Pepper-box

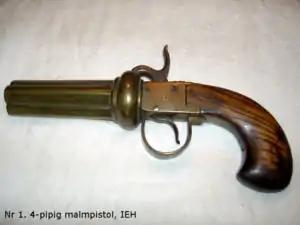
A pepperbox revolver from Småland, Sweden, made by Johan Engholm, Ödestugu

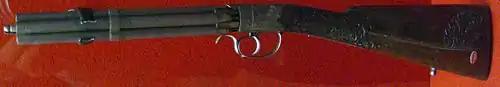
A Russian pepperbox carbine made at Tula Arsenal

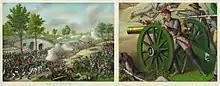
In this painting of an American Civil War battle the Confederate artillery officer is armed with a transitional revolver

This type of firearm was popular in North America from 1830 until the American Civil War, but the concept was introduced much earlier. In the 15th century, Ribauldequin, a version of the volley gun, had several single shot barrels attached to a stock, being fired individually by means of a match. Around 1790, pepperboxes were built on the basis of flintlock systems, notably by Nock in England and "Segallas" in Belgium. Building on the success of the earlier two-barrel turnover pistols, they were fitted with three, four or seven barrels. These early pepperboxes were hand rotated.